St Botolph's Priory

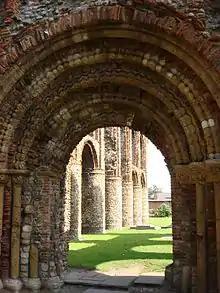
The Pardon Door of the Priory Church

The priory church was built in Norman style on the site of the earlier Church of St Botolph, the work having been completed by 1177 when it was dedicated. Unlike nearby St John's Abbey, St Botolph's Priory initially received little from rich patrons, despite an endowment from Henry I, and it was several decades before the priory church was fully built. The church was just over 176 ft (53.7m) long (about twice as long as the surviving standing ruins), with a central tower and transepts. The length of the nave was 110 ft (33.5m) long, with its breadth (including aisles) being 55 ft (16.75m); the height of the gable was around 45 ft (13.7m), and the rose window within it is thought to be one of the earliest examples in England. The arms of the church were 42 ft (12.8m) long.